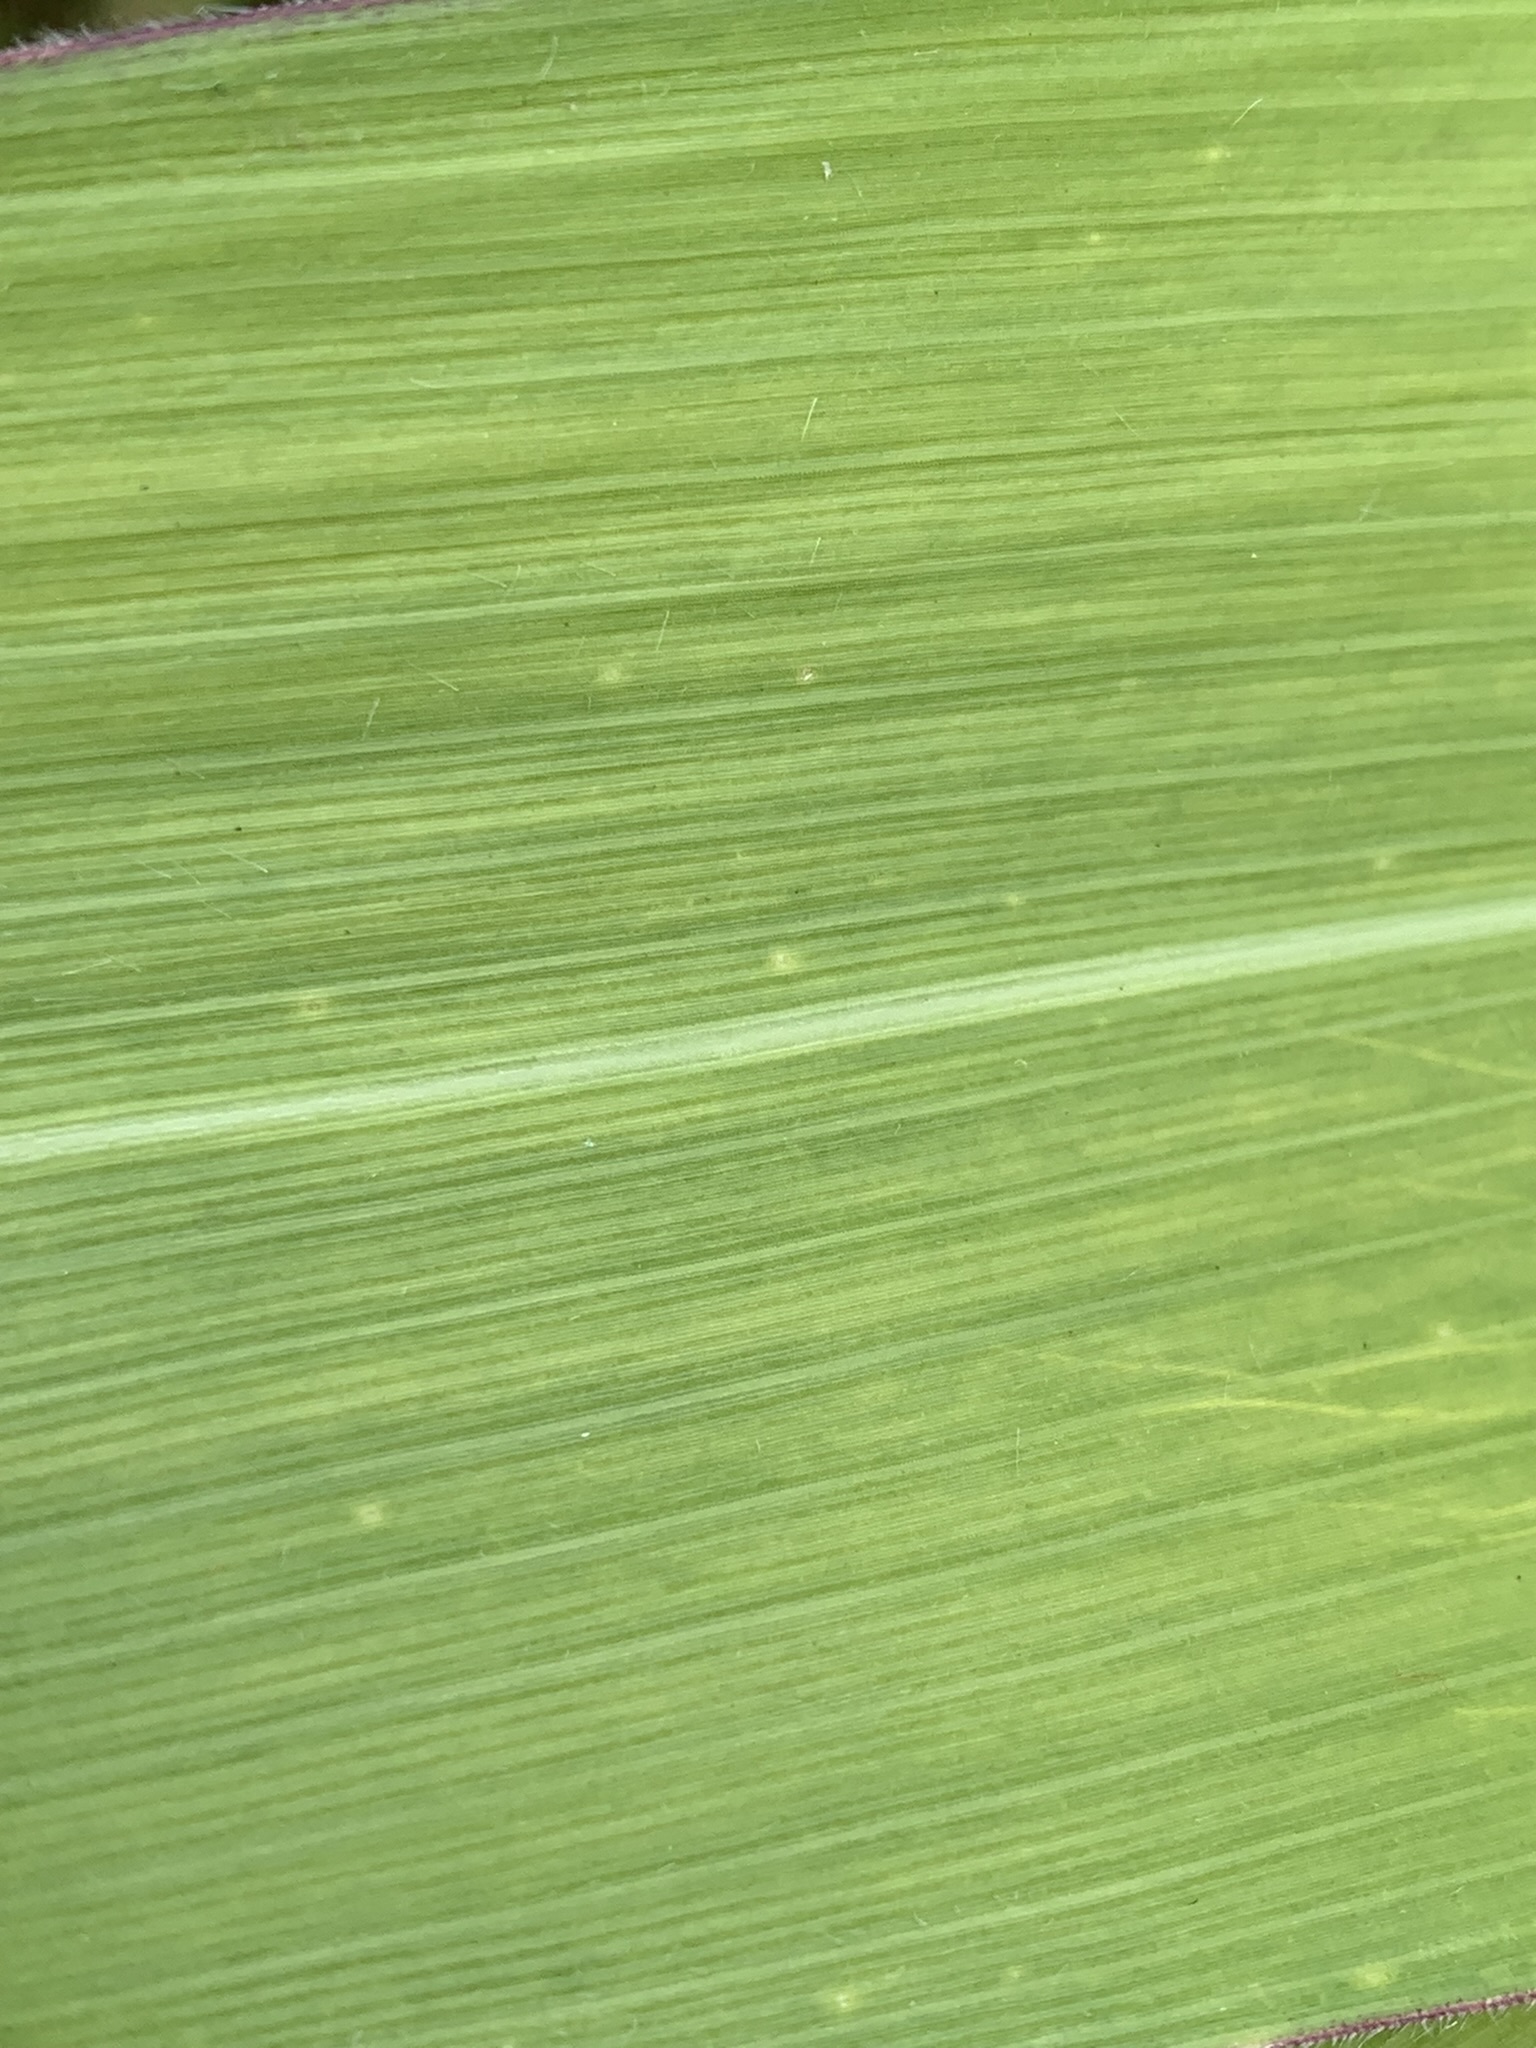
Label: Healthy